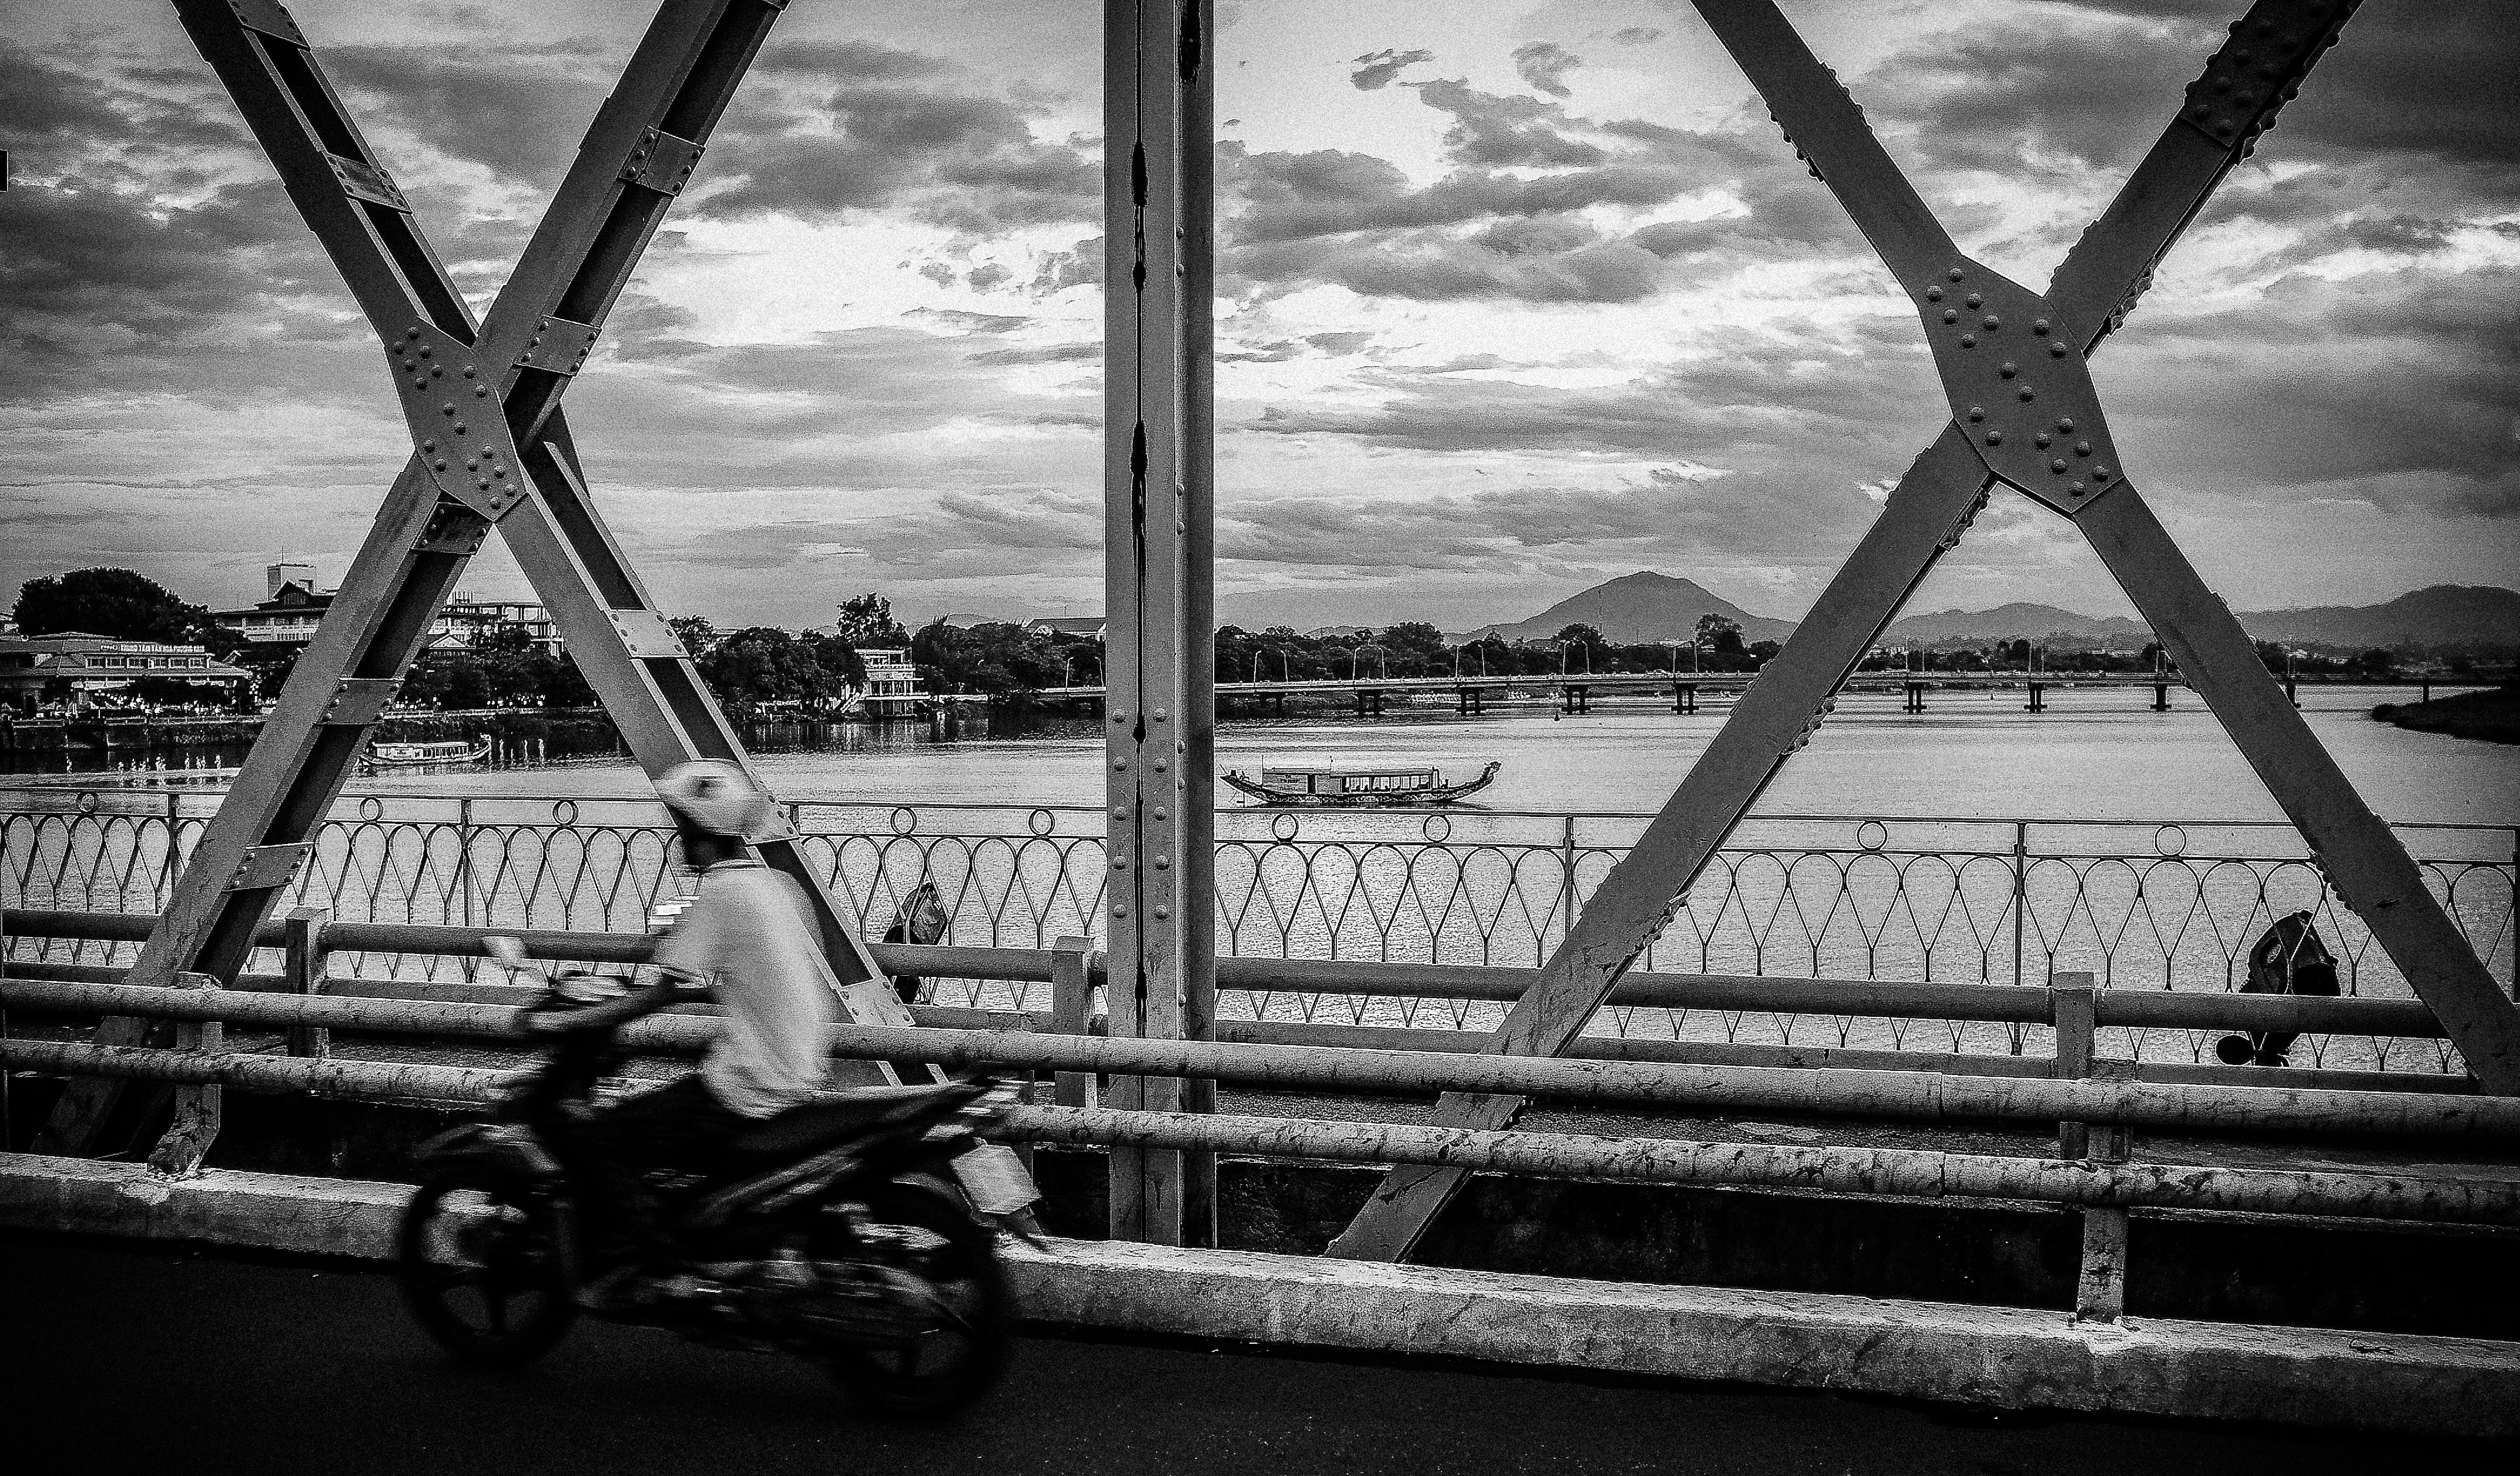
black and white, track, white, bridge, photography, river, vehicle, asia, black, monochrome, moped, moto, photograph, fluss, shape, asien, vietnam, hue, brucke, urban area, monochrome photography